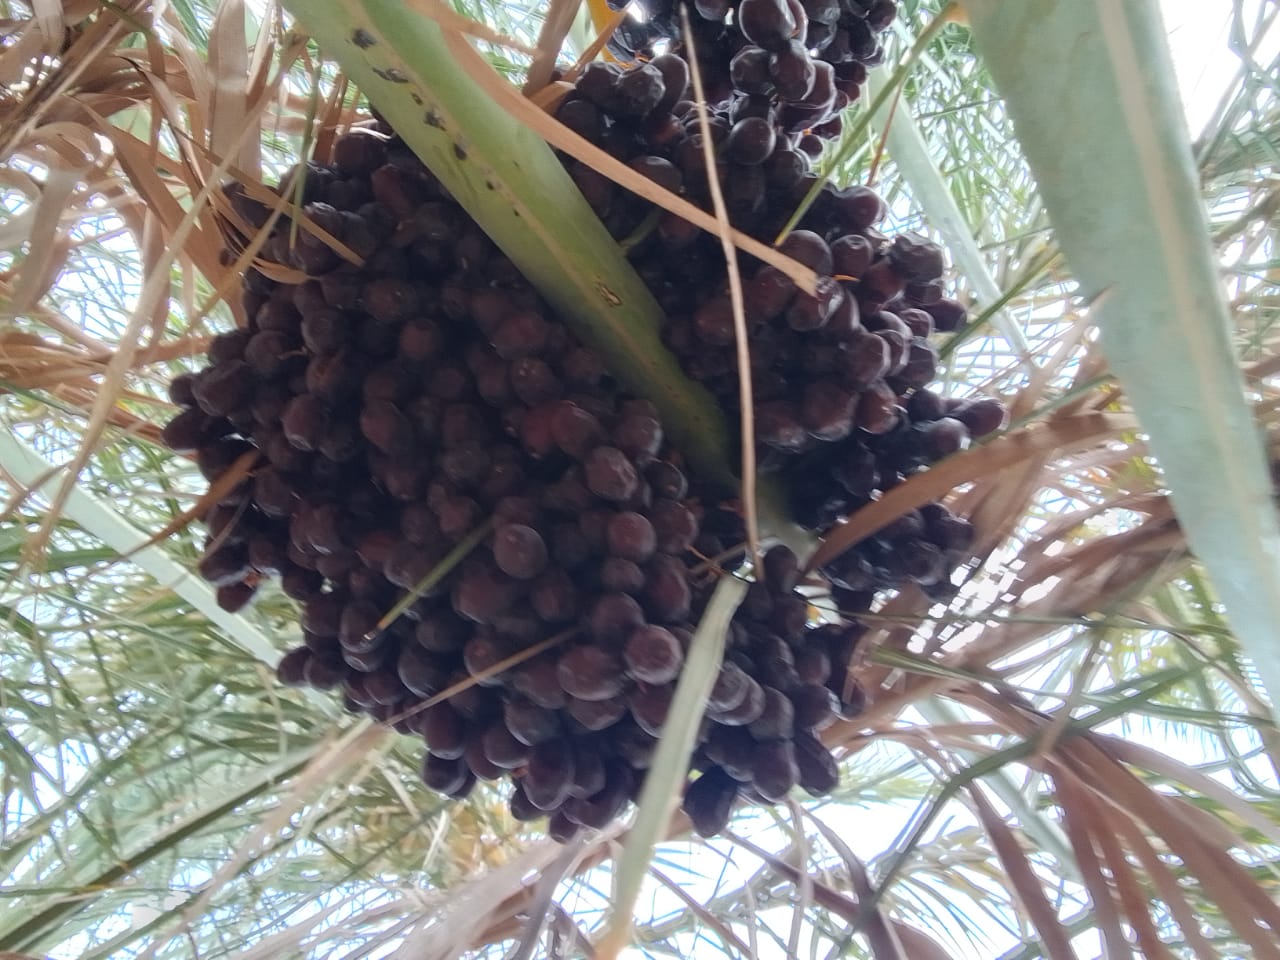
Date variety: bouisthami